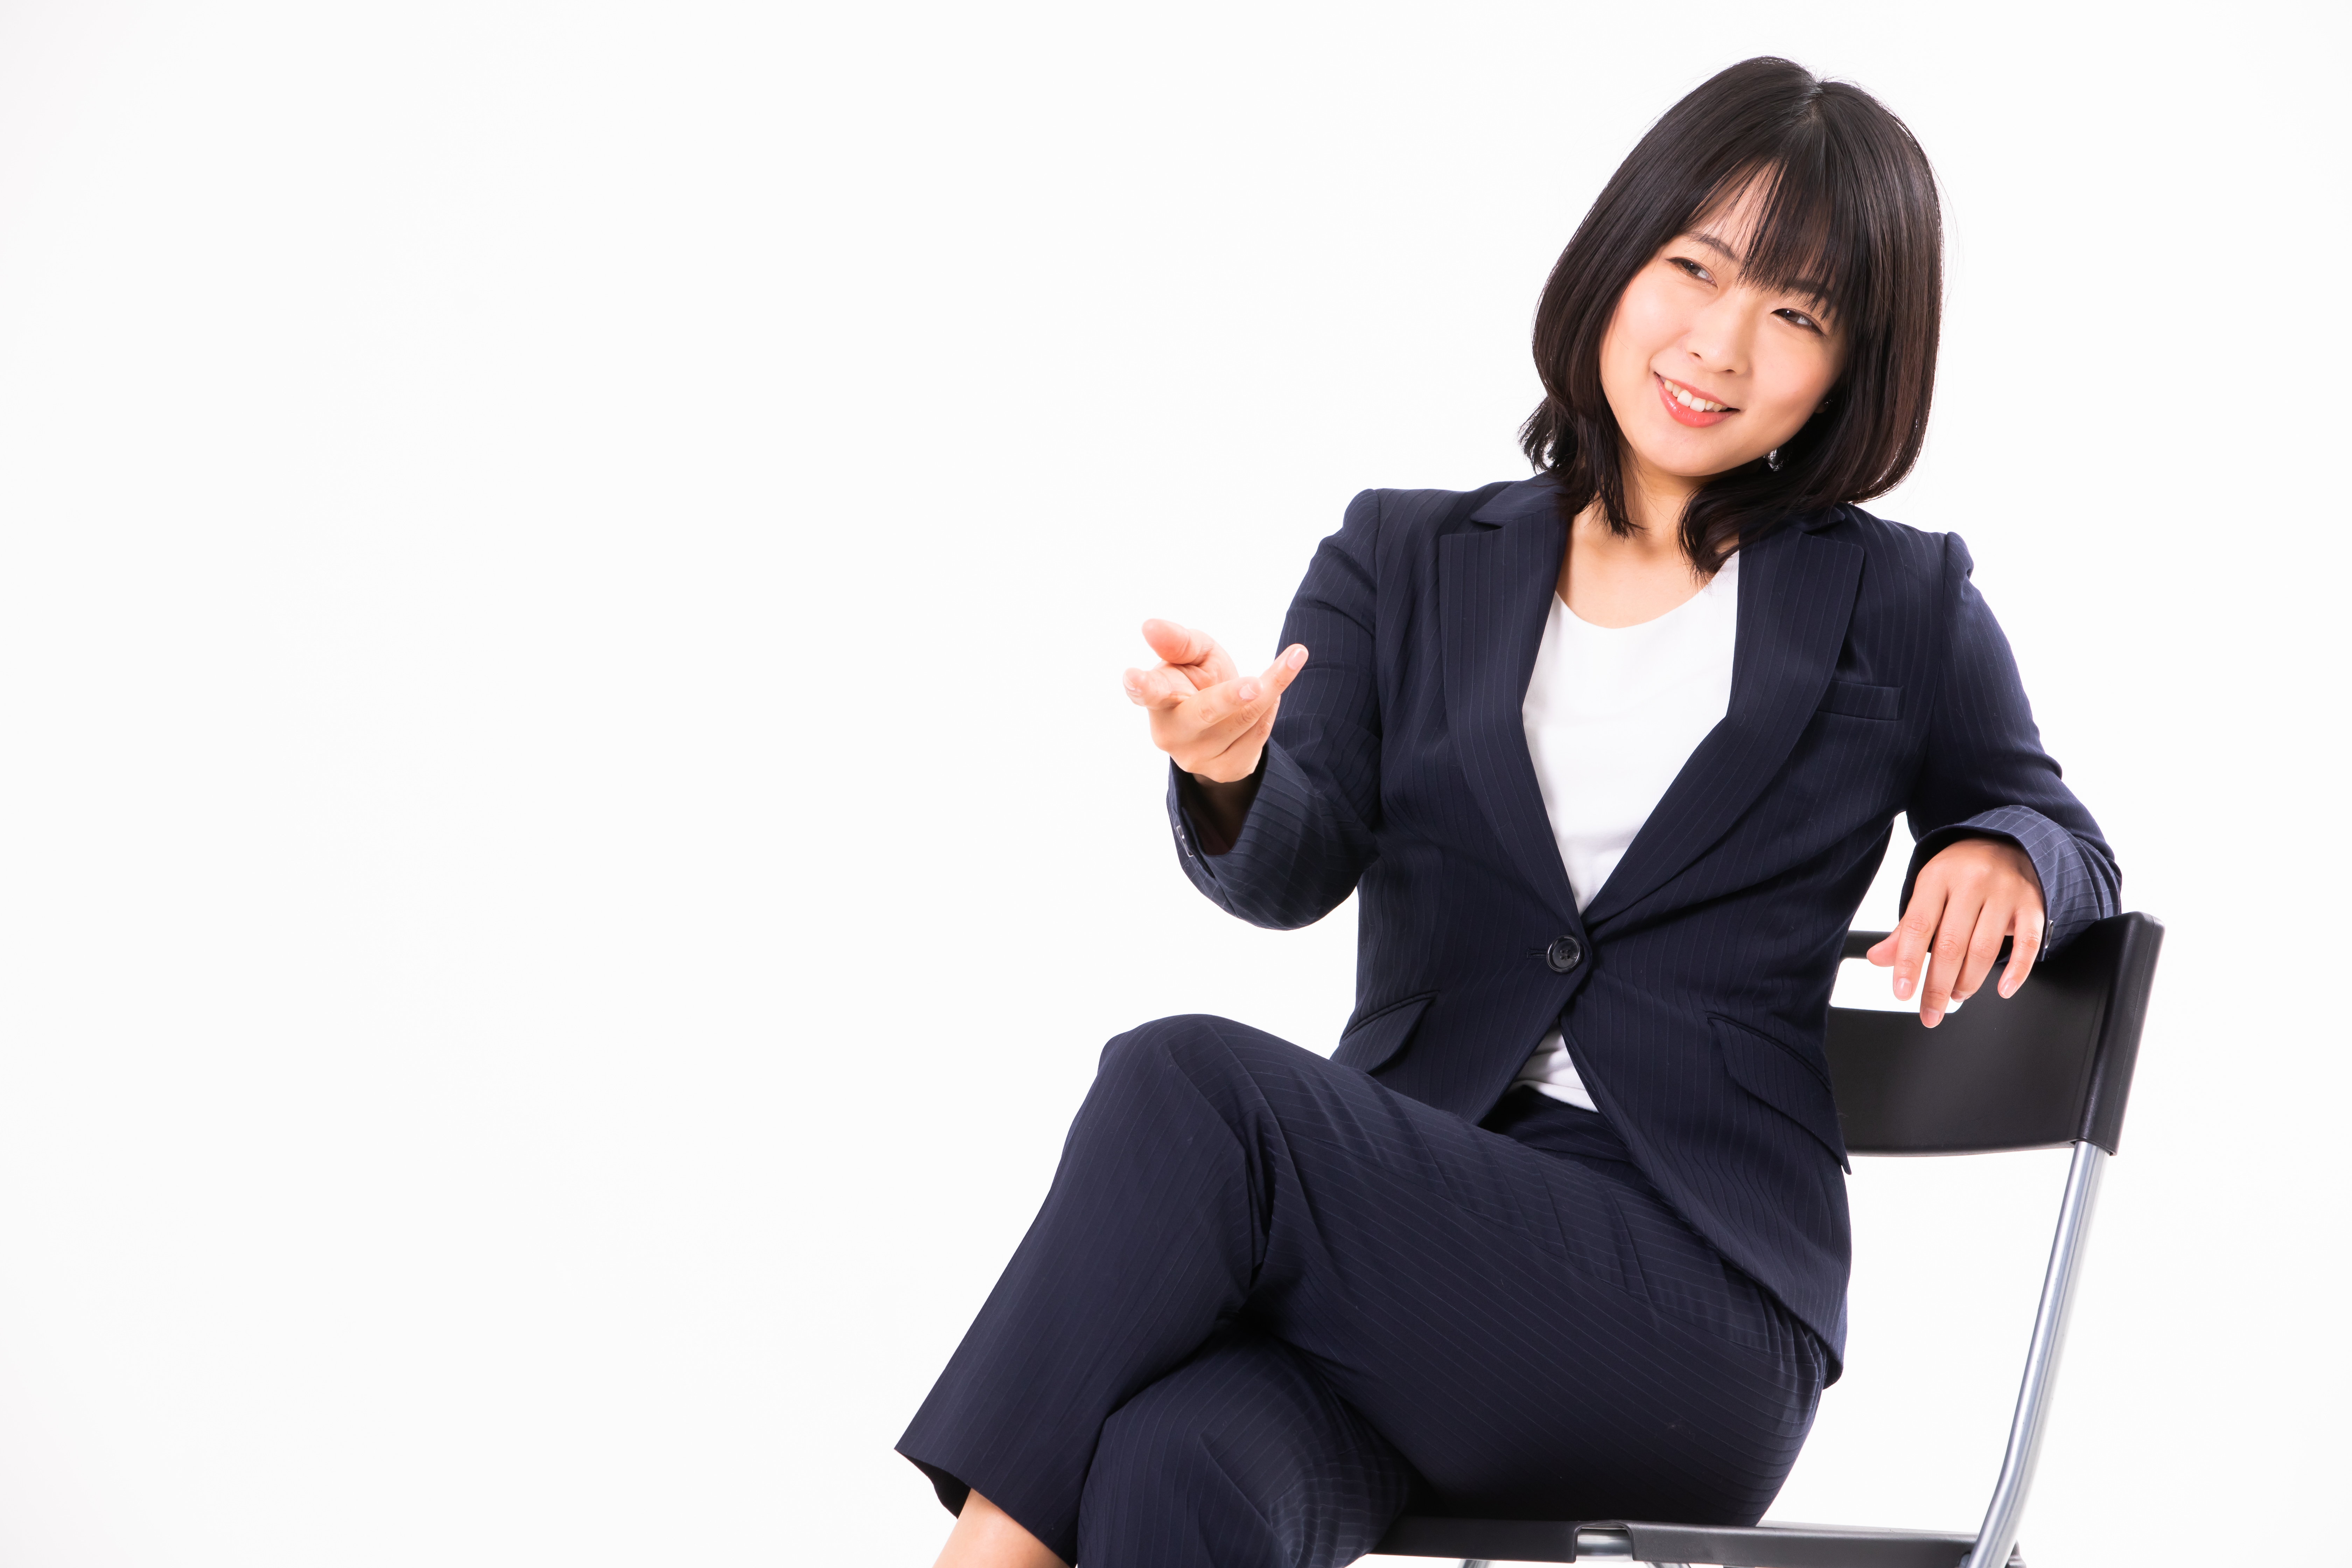
woman, sitting, businessperson, formal wear, white collar worker, office chair, outerwear, leg, black hair, photography, suit, gesture, blazer, employment, photo shoot